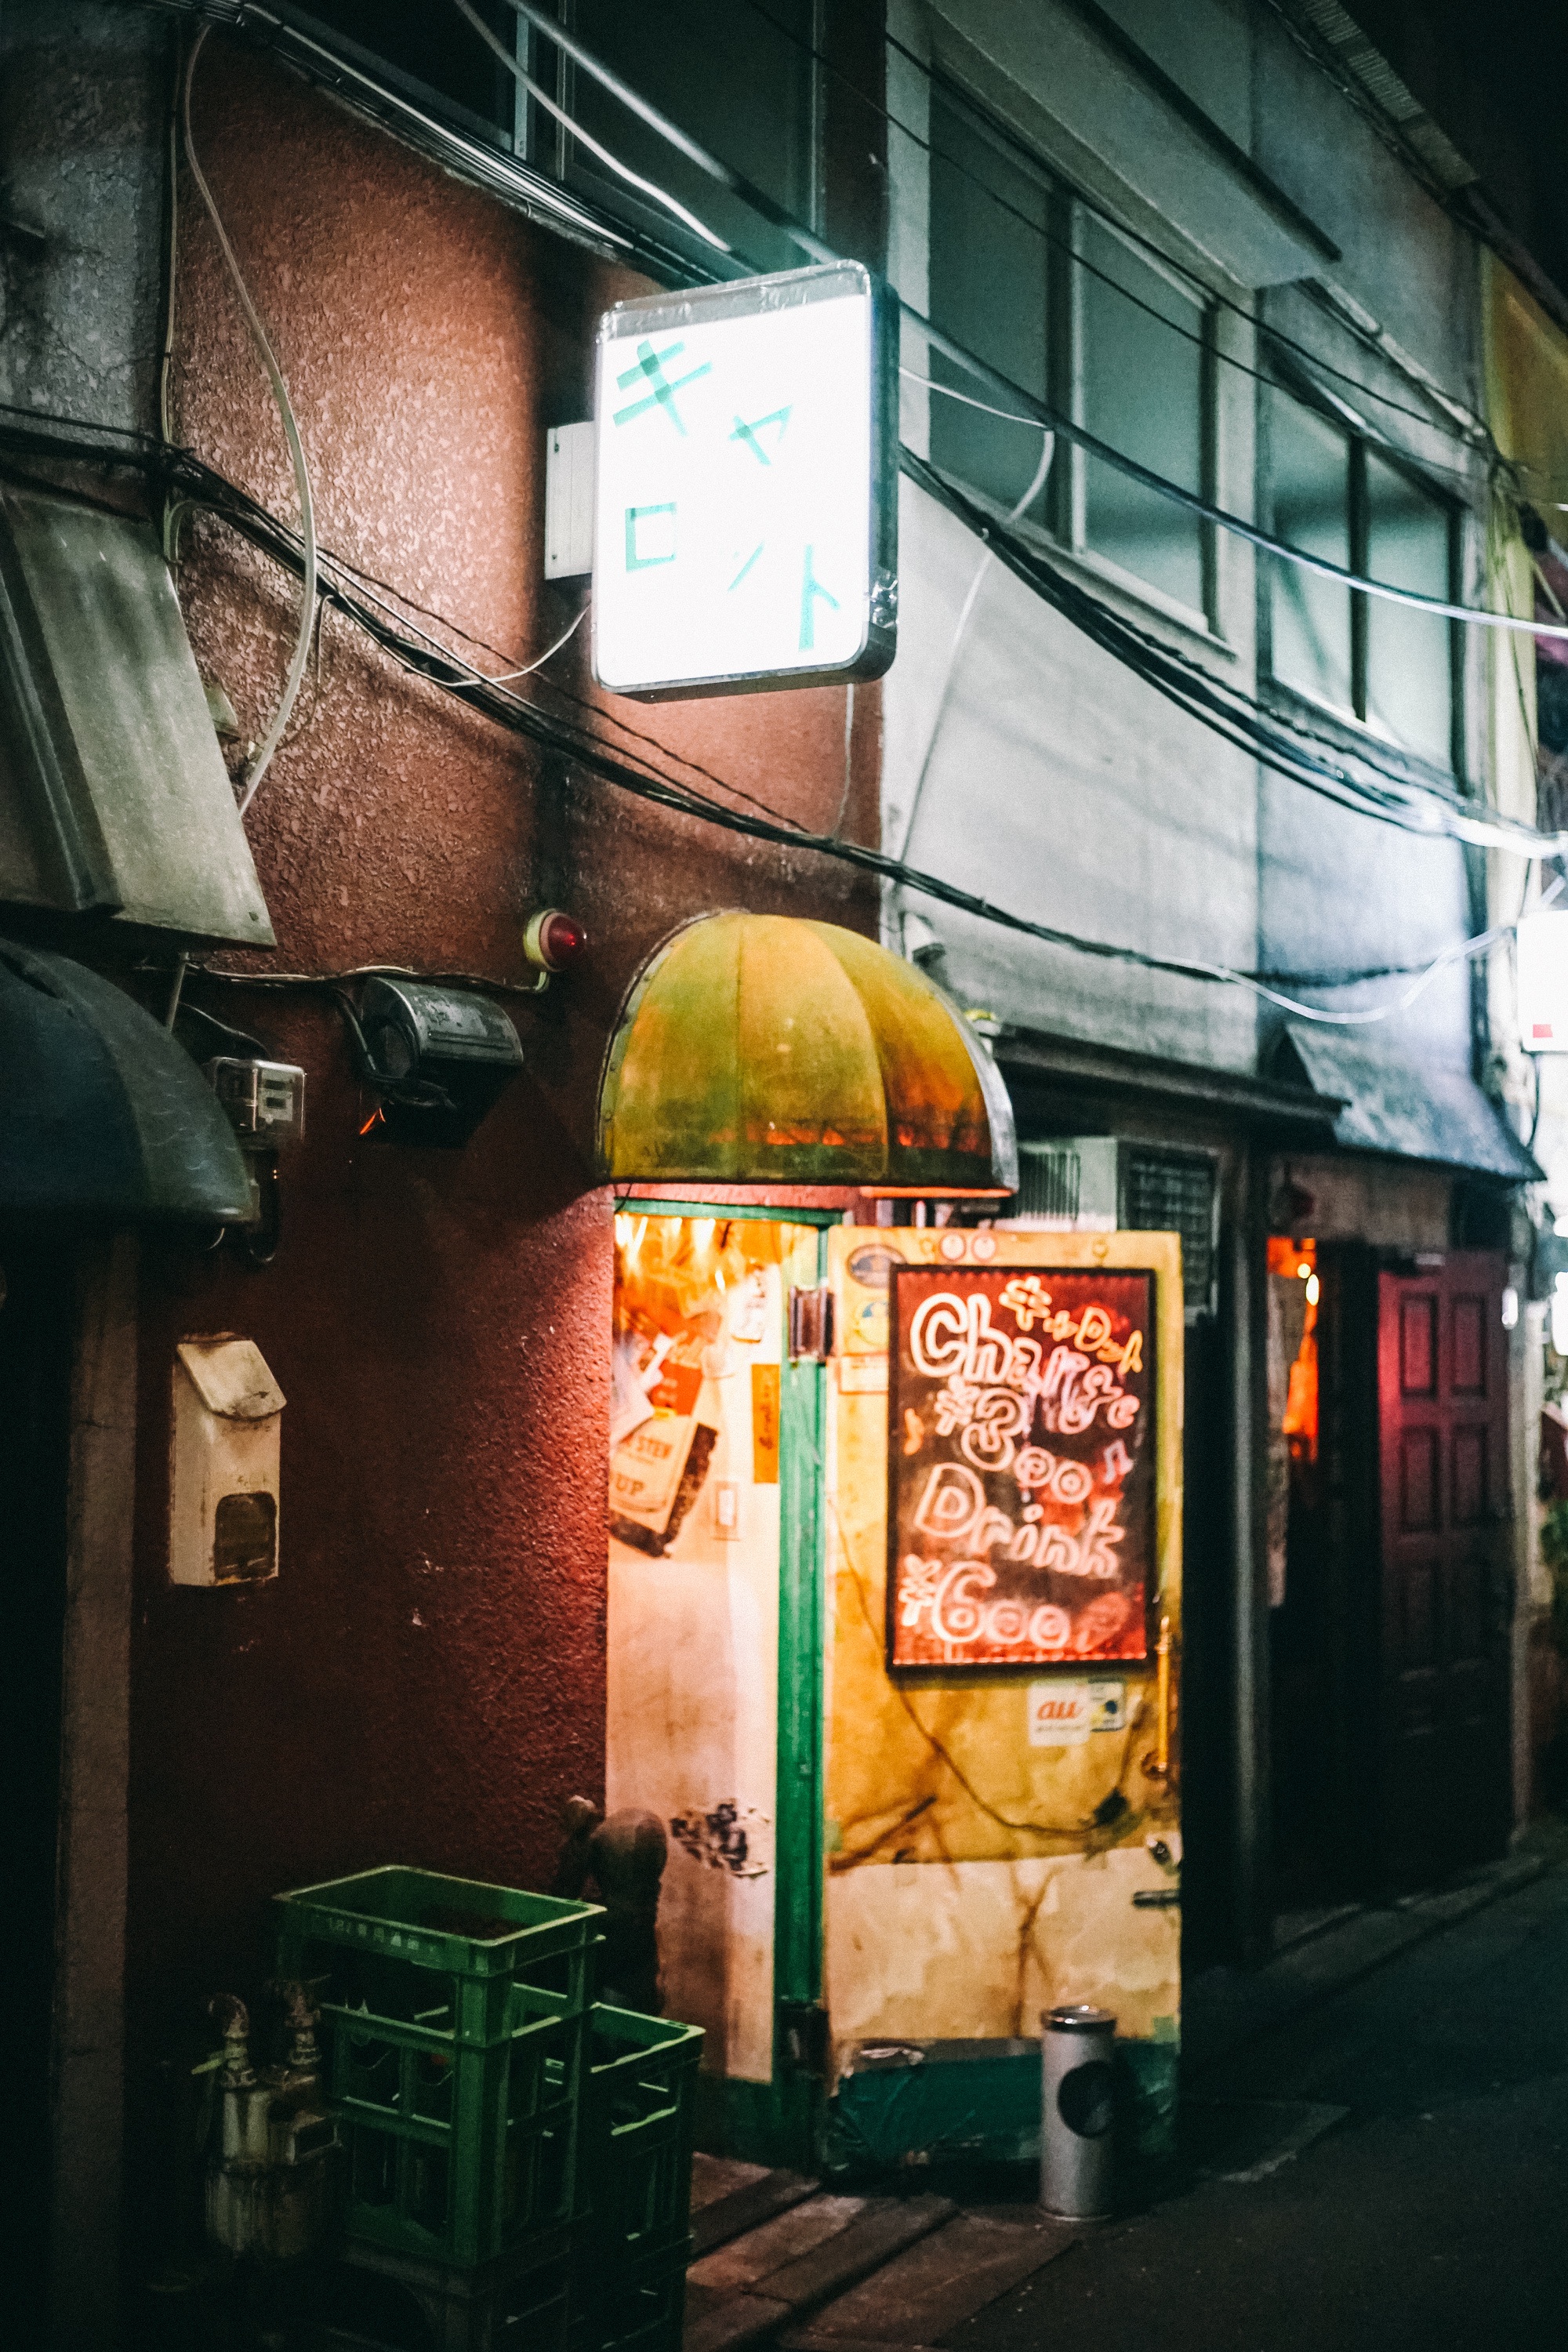
road, street, night, alley, bar, color, lighting, art, infrastructure, urban area